Urhobo people

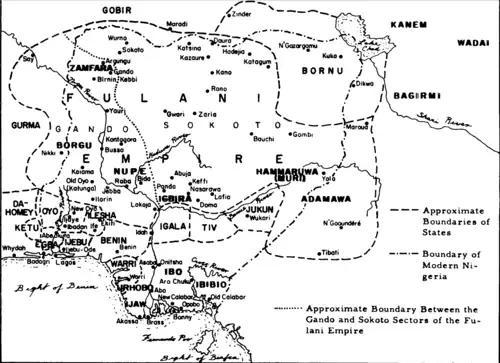
19th-century map of Nigeria; the Urhobo are marked "URHOBO".

Urhobo territory consists of evergreen forests with many oil palm trees. The territory is covered by a network of streams, whose volume and flow are directly affected by the seasons. The wet season is traditionally from April to October, while the dry season ranges from November to March.